Jordan Eberle

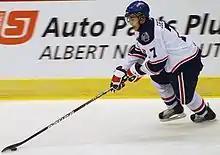
An ice hockey player in his late teens in mid-stride, carrying the puck. He is looking down towards the puck on his outstretched stick.

Eberle finished the 2007–08 season with a team-high 42 goals and 75 points. His 42 goals accounted for one-fifth of his team's scoring and marked the first time a Pats player hit the forty-goal mark since Matt Hubbauer scored 48 in 2001–02. He also tied Drayson Bowman of the Spokane Chiefs for fourth in league scoring. He was selected to the WHL East First All-Star Team and received the Doc Seaman Trophy as WHL Scholastic Player of the Year.